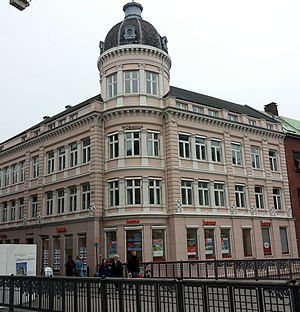
Skt. Clemens Bro
Wormhus med noget af  Skt. Clemens Bro i forgrunden
Siden 1884 har Skt. Clemens Bro i Aarhus fungeret som bindeleddet mellem den gamle bydel ved Store Torv og den nye bydel ved banegården. Skt. Clemens Bro er opkaldt efter Aarhus' skytshelgen Sankt Clemens. Broen hænger sammen med Strøget og Skt. Clemens Torv der fører videre til Bispetorv og Aarhus Domkirke.